Nikolai Batalov

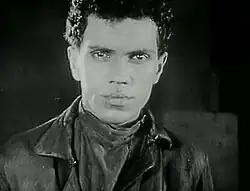
Nikolai Batalov (1926)

Nikolai Petrovich Batalov (6 December 1899 in Moscow – 10 November 1937 in Moscow) was a Soviet and Russian stage and film actor. He performed in a number of notable films between 1924 and 1931.